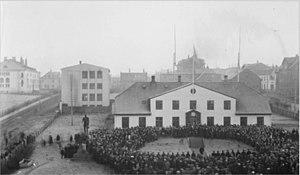
L'Acte d'Union dano-islandais est signé le 30 novembre 1918 entre le royaume de Danemark et le royaume d'Islande nouvellement créé. Cet acte d'union permet à l'Islande de devenir un État souverain indépendant du Danemark tout en conservant le même roi dans le cadre d'une union personnelle.